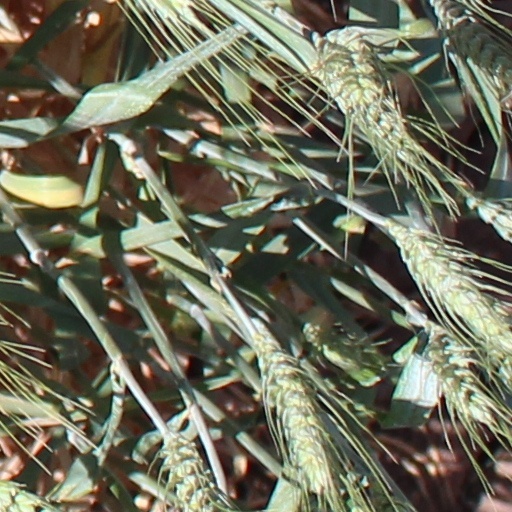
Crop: wheat